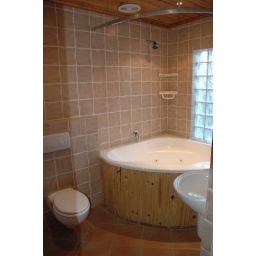
Shows Spa Bath / Shower and glass brick window providing lots of daylight in the bathroom.